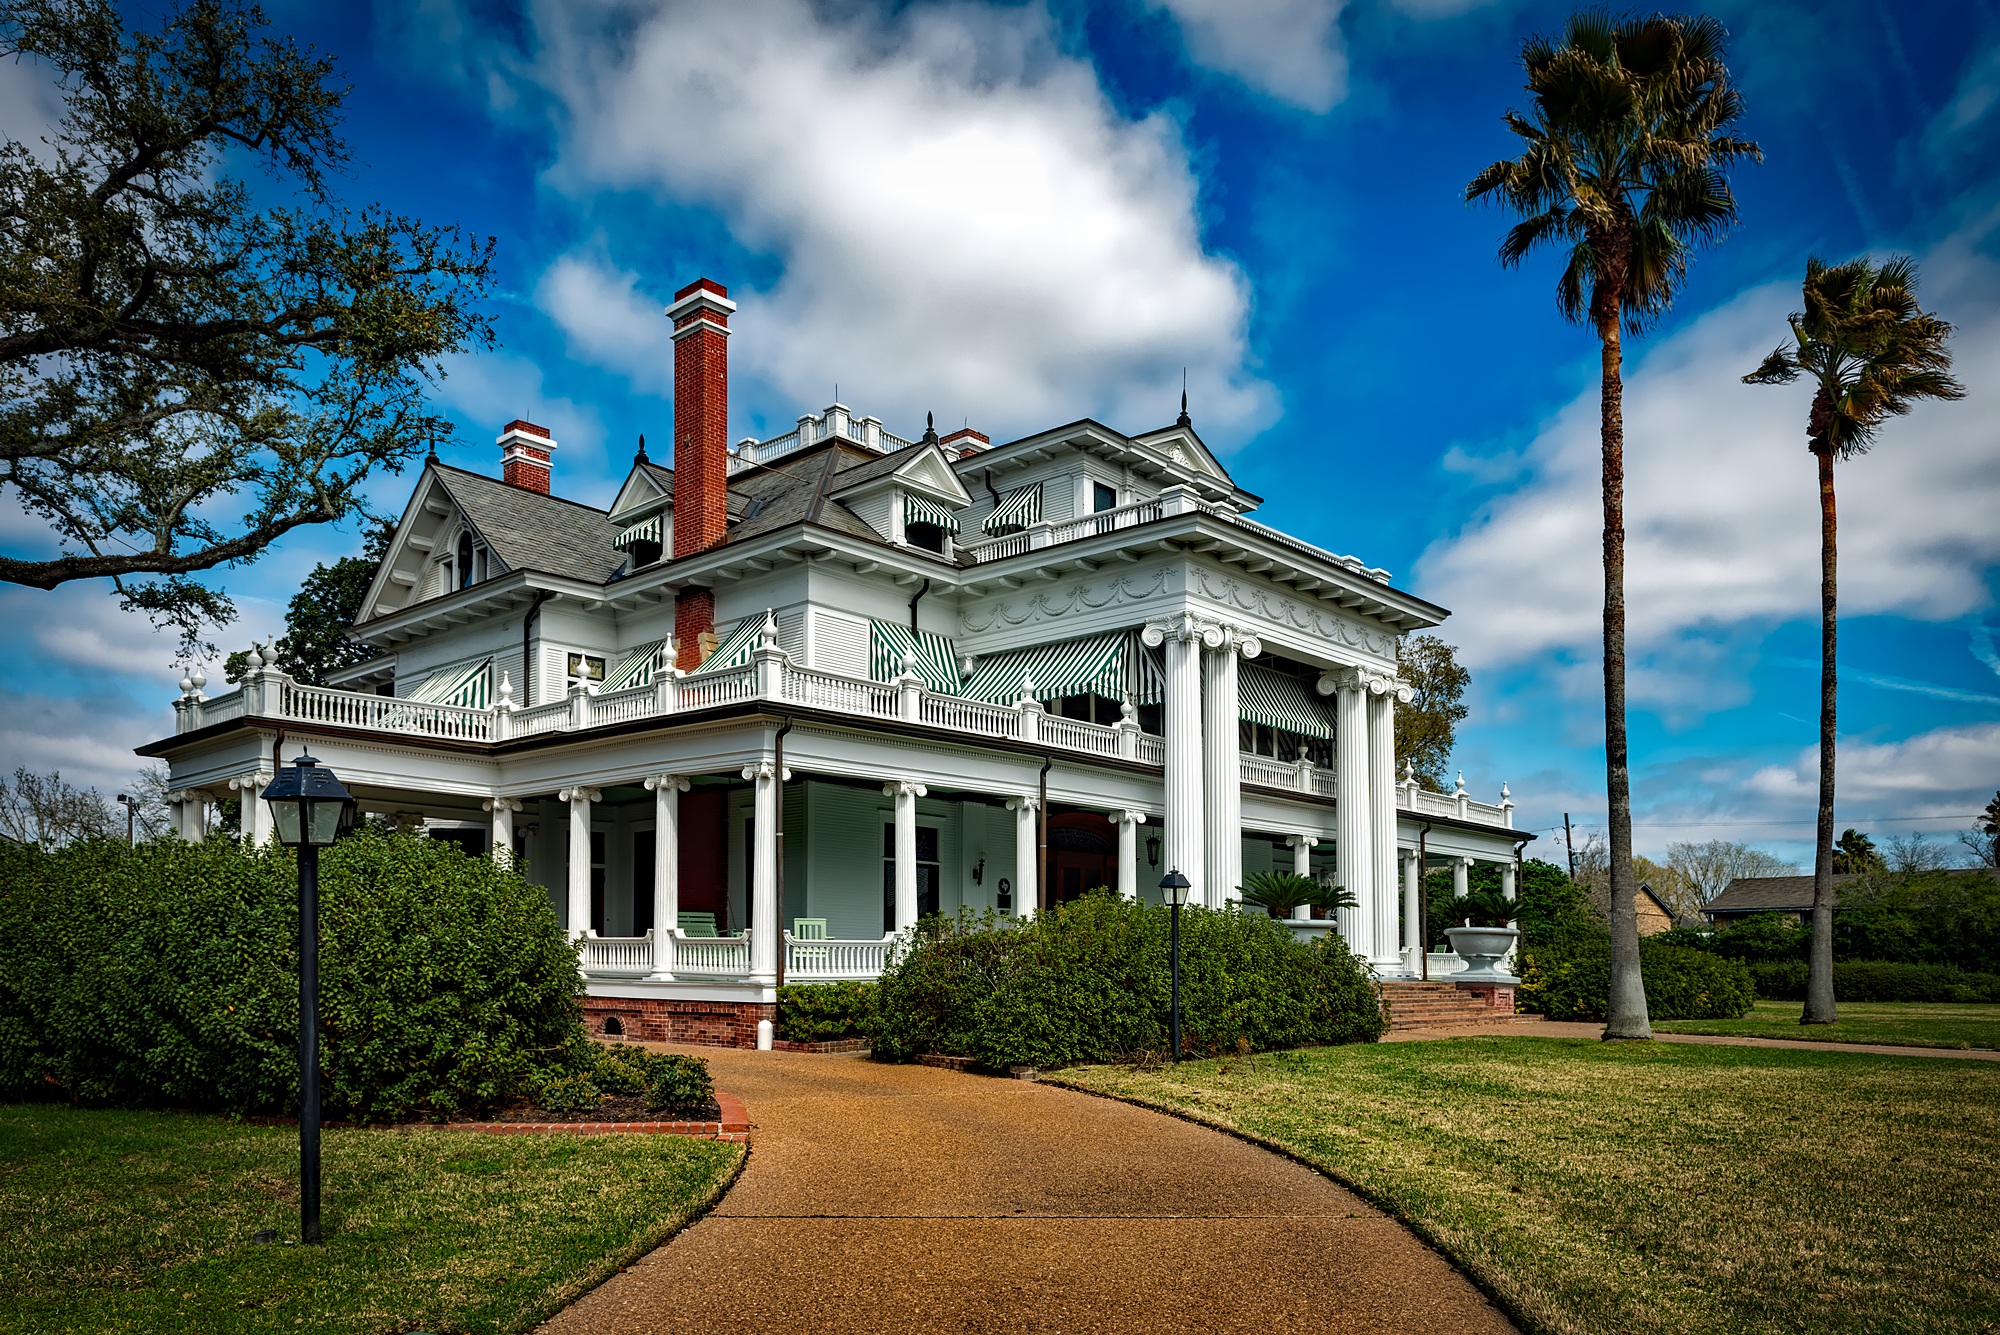
landscape, tree, nature, architecture, sky, lawn, villa, mansion, house, building, old, home, suburb, scenic, landmark, facade, historic, outdoors, outside, hdr, clouds, estate, texas, palm trees, manor house, beaumont, mcfadden ward house, residential area